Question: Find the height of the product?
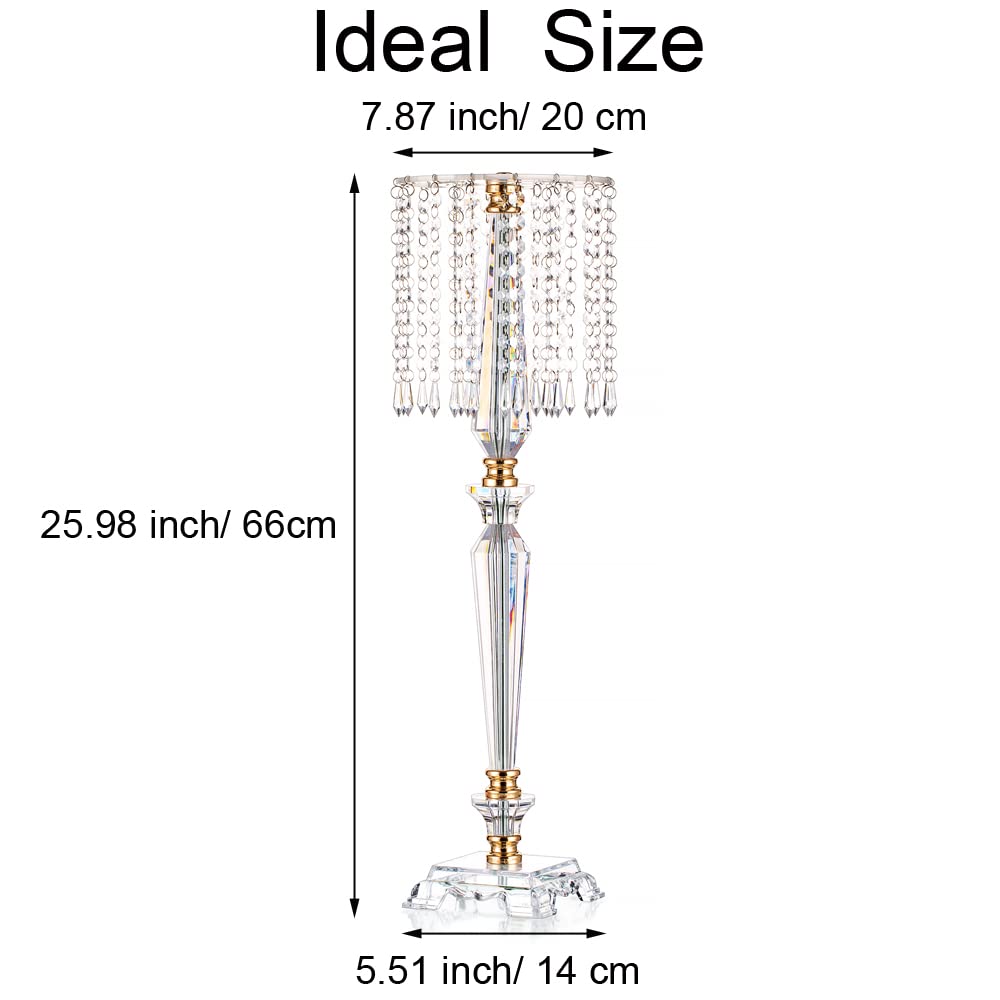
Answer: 25.98 inch